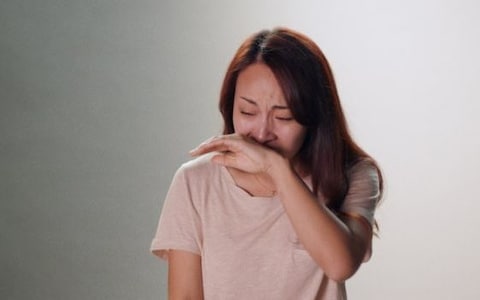
Gender: women